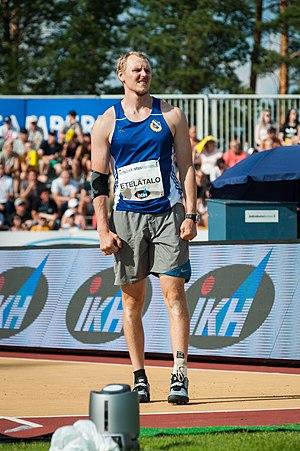
Lassi Etelätalo est un athlète finlandais, spécialiste du lancer du javelot.